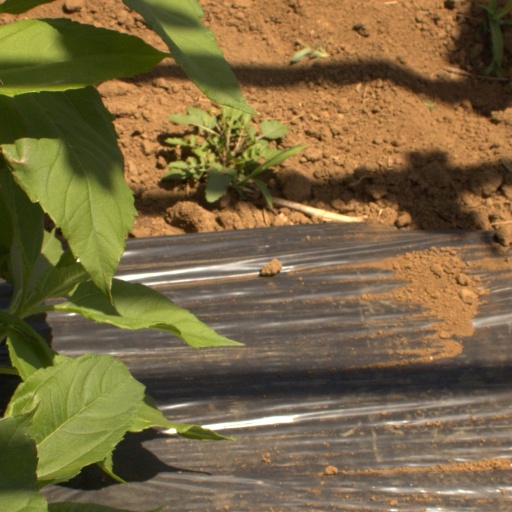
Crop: Jerusalem artichoke